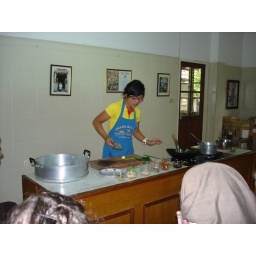
One of the chefs demonstrating steamed fish in banana leaf